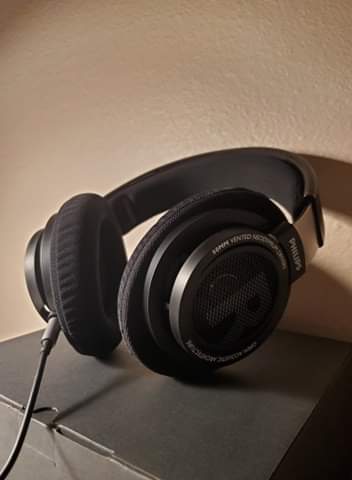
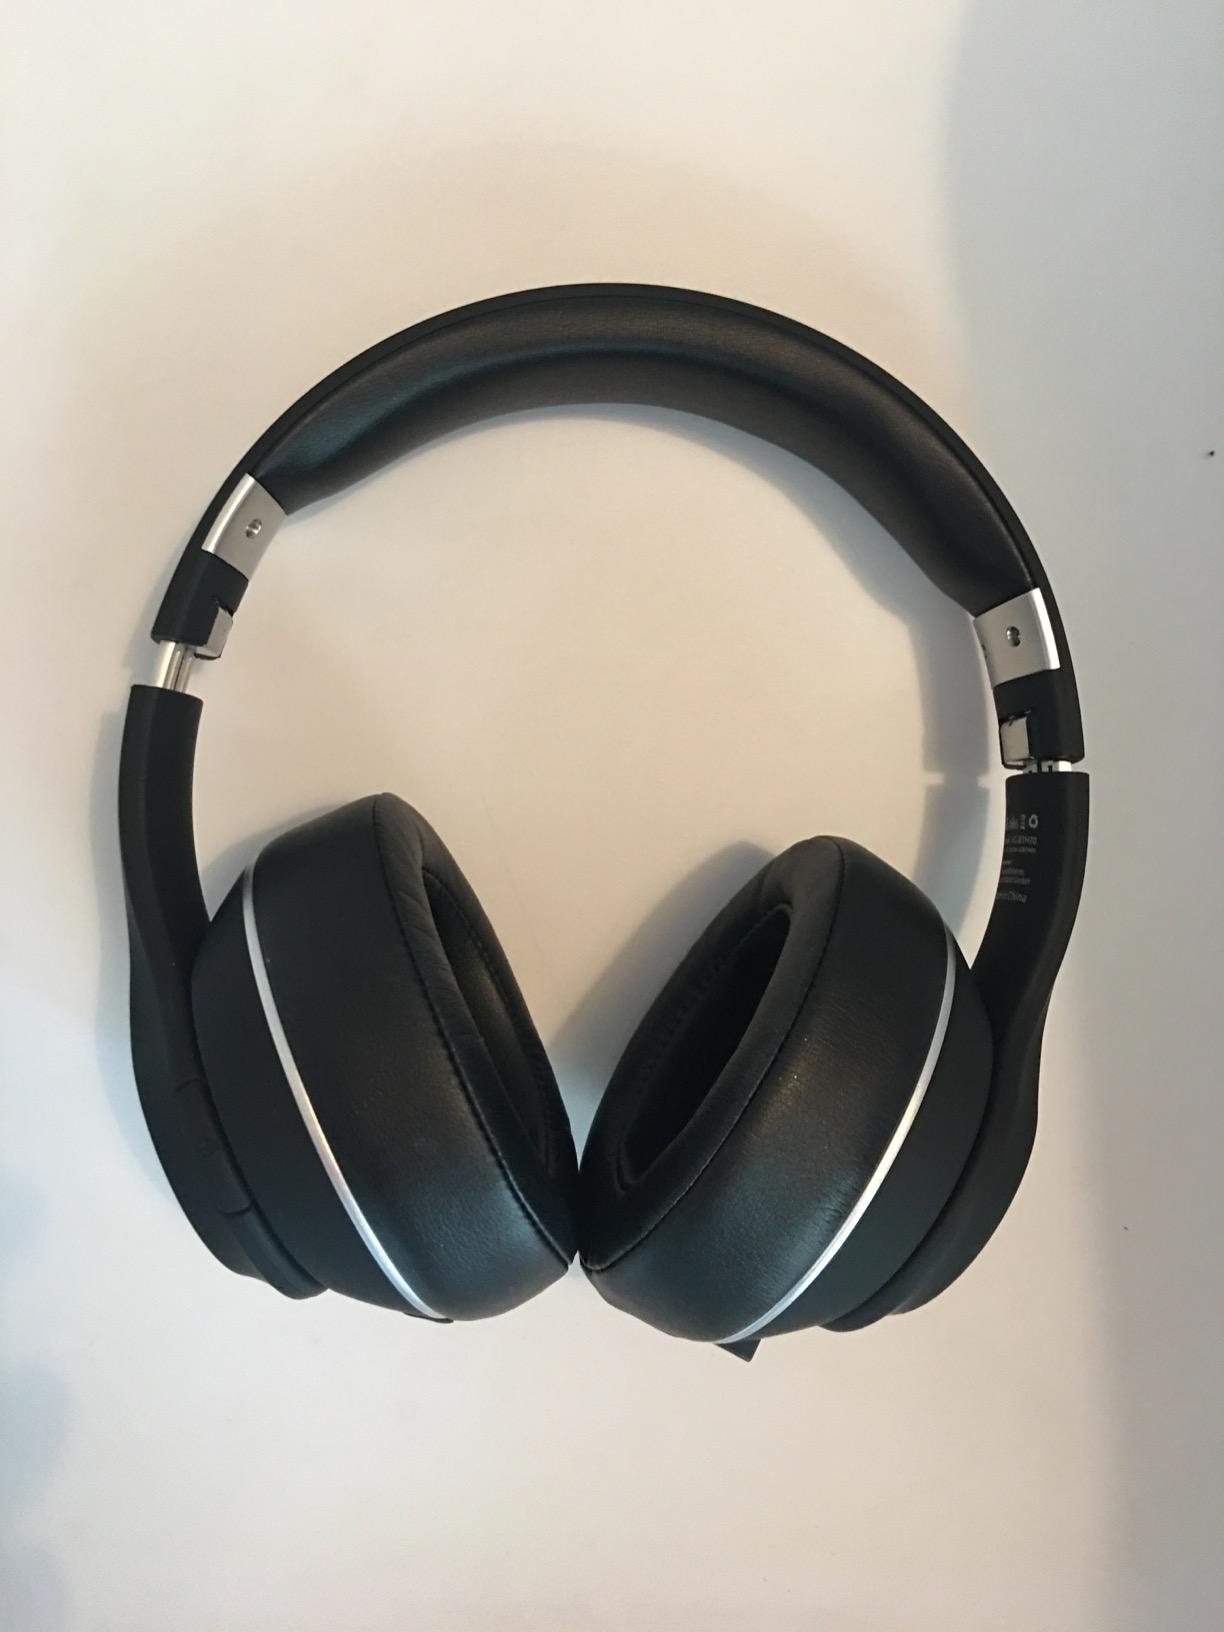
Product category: headphones
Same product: no